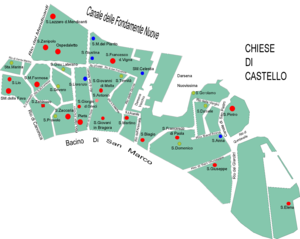
Cet article recense les églises de Venise, en Italie.
Castello est le plus oriental des six sestieri de Venise.